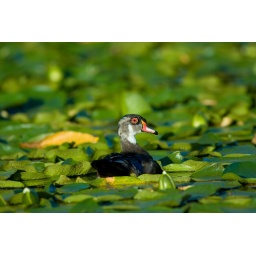
Juvenile wood duck hanging out in lake washington